Sculpture in Scotland

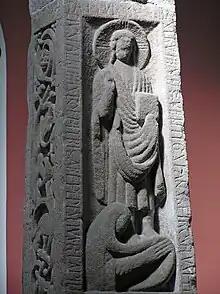
The Ruthwell Cross, showing the washing of Christ's feet

Thomas Charles-Edwards has suggested that the kingdom of Dál Riata in the west of Scotland was a cross-roads between the artistic styles of the Picts and those of Ireland, with which the Scots settlers in what is now Argyll kept close contacts. This can be seen in representations found in excavations of the fortress of Dunadd, which combine Pictish and Irish elements. This included extensive evidence for the production of high status jewellery and moulds from the seventh century that indicate the production of pieces similar to the Hunterston brooch, found in Ayrshire, which may have been made in Dál Riata, but with elements that suggest Irish origins. These and other finds, including a trumpet spiral decorated hanging bowl disc and a stamped animal decoration (or pressblech), perhaps from a bucket or drinking horn, indicate the ways in which Dál Riata was one of the locations where the Insular style was developed. In the eighth and ninth centuries the Pictish elite adopted true penannular brooches with lobed terminals from Ireland. Some older Irish pseudo-penannular brooches were adapted to the Pictish style, for example the Breadalbane Brooch (British Museum). The eighth century Monymusk Reliquary, said to contain the remains of St. Columba, has elements of Pictish and Irish styles.